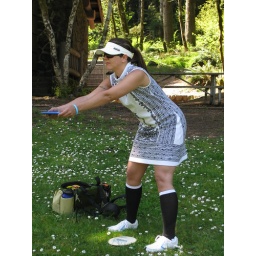
the pretty girl in the flowers